Question: Please indicate a possible affordance area of the bed that can be used for lying down
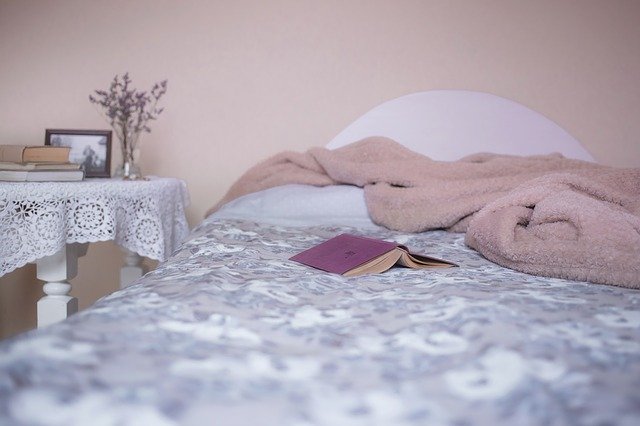
Answer: [1.5, 161, 639.5, 424]